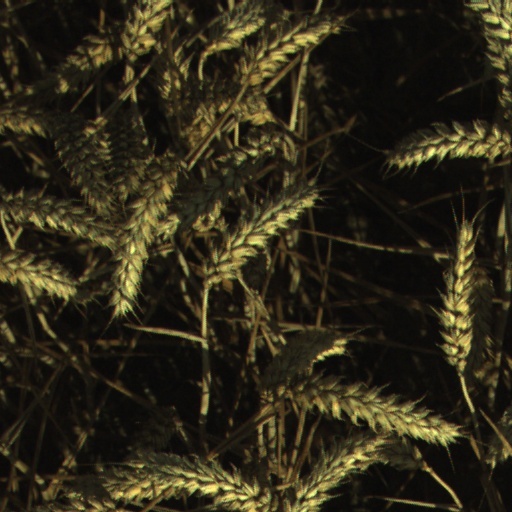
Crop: wheat